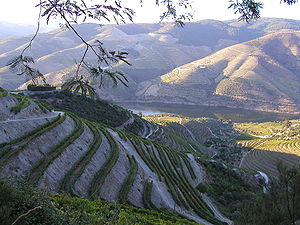
Vinens historie / Englænderne erobrer verden
I det 17. århundrede opdagede englænderne en ny type vin fra de stejle vinmarker i Duoro-dalen.
Vinens historie spænder over tusinder af år tæt knyttet til historien vedrørende landbrug, madkunst, civilisation og mennesket selv. Vinens historie koncentrerer sig især om området omkring Middelhavet.